Neuburger

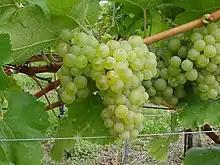

Neuburger is a white Austrian wine grape. The grape is a crossing of Roter Veltliner and Sylvaner. As varietal, it generally produces full bodied wines.